Joan Eloi Vila

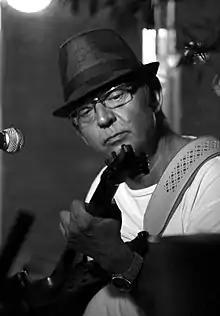

Joan Eloi Vila studied at the Conservatori Superior de Musica del Liceu, at the Center d'Estudis Musicals, at the Aula de Música Moderna y Jazz, and at 10 Master-Classes with Joe Pass in France. He was a member of the children's group "Els Xipis" and collaborated with the Barcelona orchestra "La Salseta del Poble Sec" and has had a long career accompanying established artists on their tours: Jimmy Page, Joan Baptista Humet (from 1980 to 1984), Joaquín Sabina and Joan Isaac.